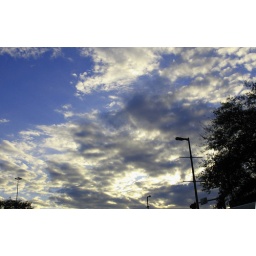
One minute there was road beneath us, the next just sky